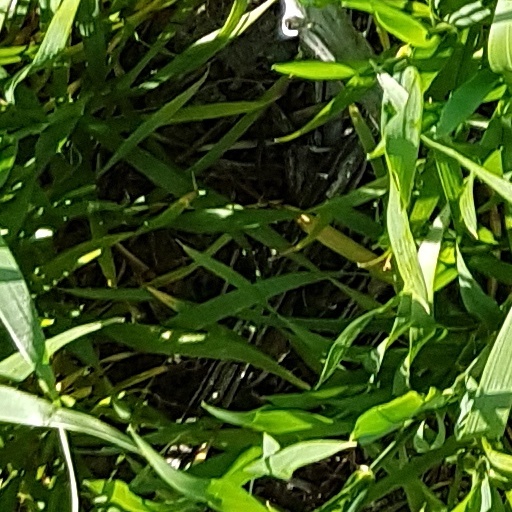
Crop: wheat